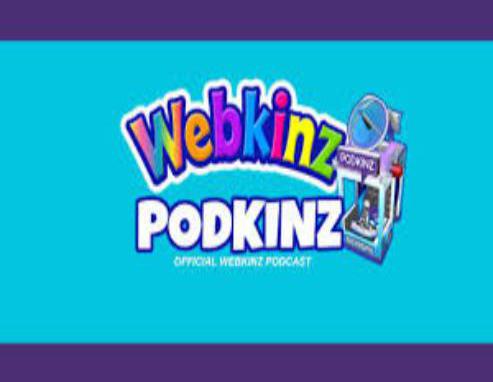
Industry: Leisure